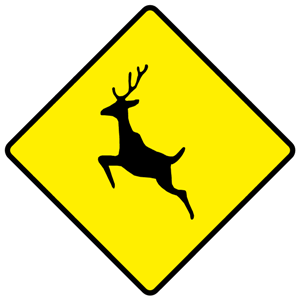
La route 1 est la route principale de l'île de Terre-Neuve. Elle dessert toutes les villes majeures de l'île, soit Channel-Port aux Basques, Corner Brook, Grand Falls-Windsor, Gander, Clarenville et Saint-Jean. Elle mesure au total 905 kilomètres, et est donc la plus longue route de la province de Terre-Neuve-et-Labrador. De plus, elle est la route la plus empruntée de la province, lien majeur reliant le reste de l'île à la capitale et la principale ville, Saint-Jean, et aussi pour sortir de l'île, puisqu'elle relie l'île au traversier vers Sydney, en Nouvelle-Écosse.